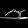
Label: Sandal